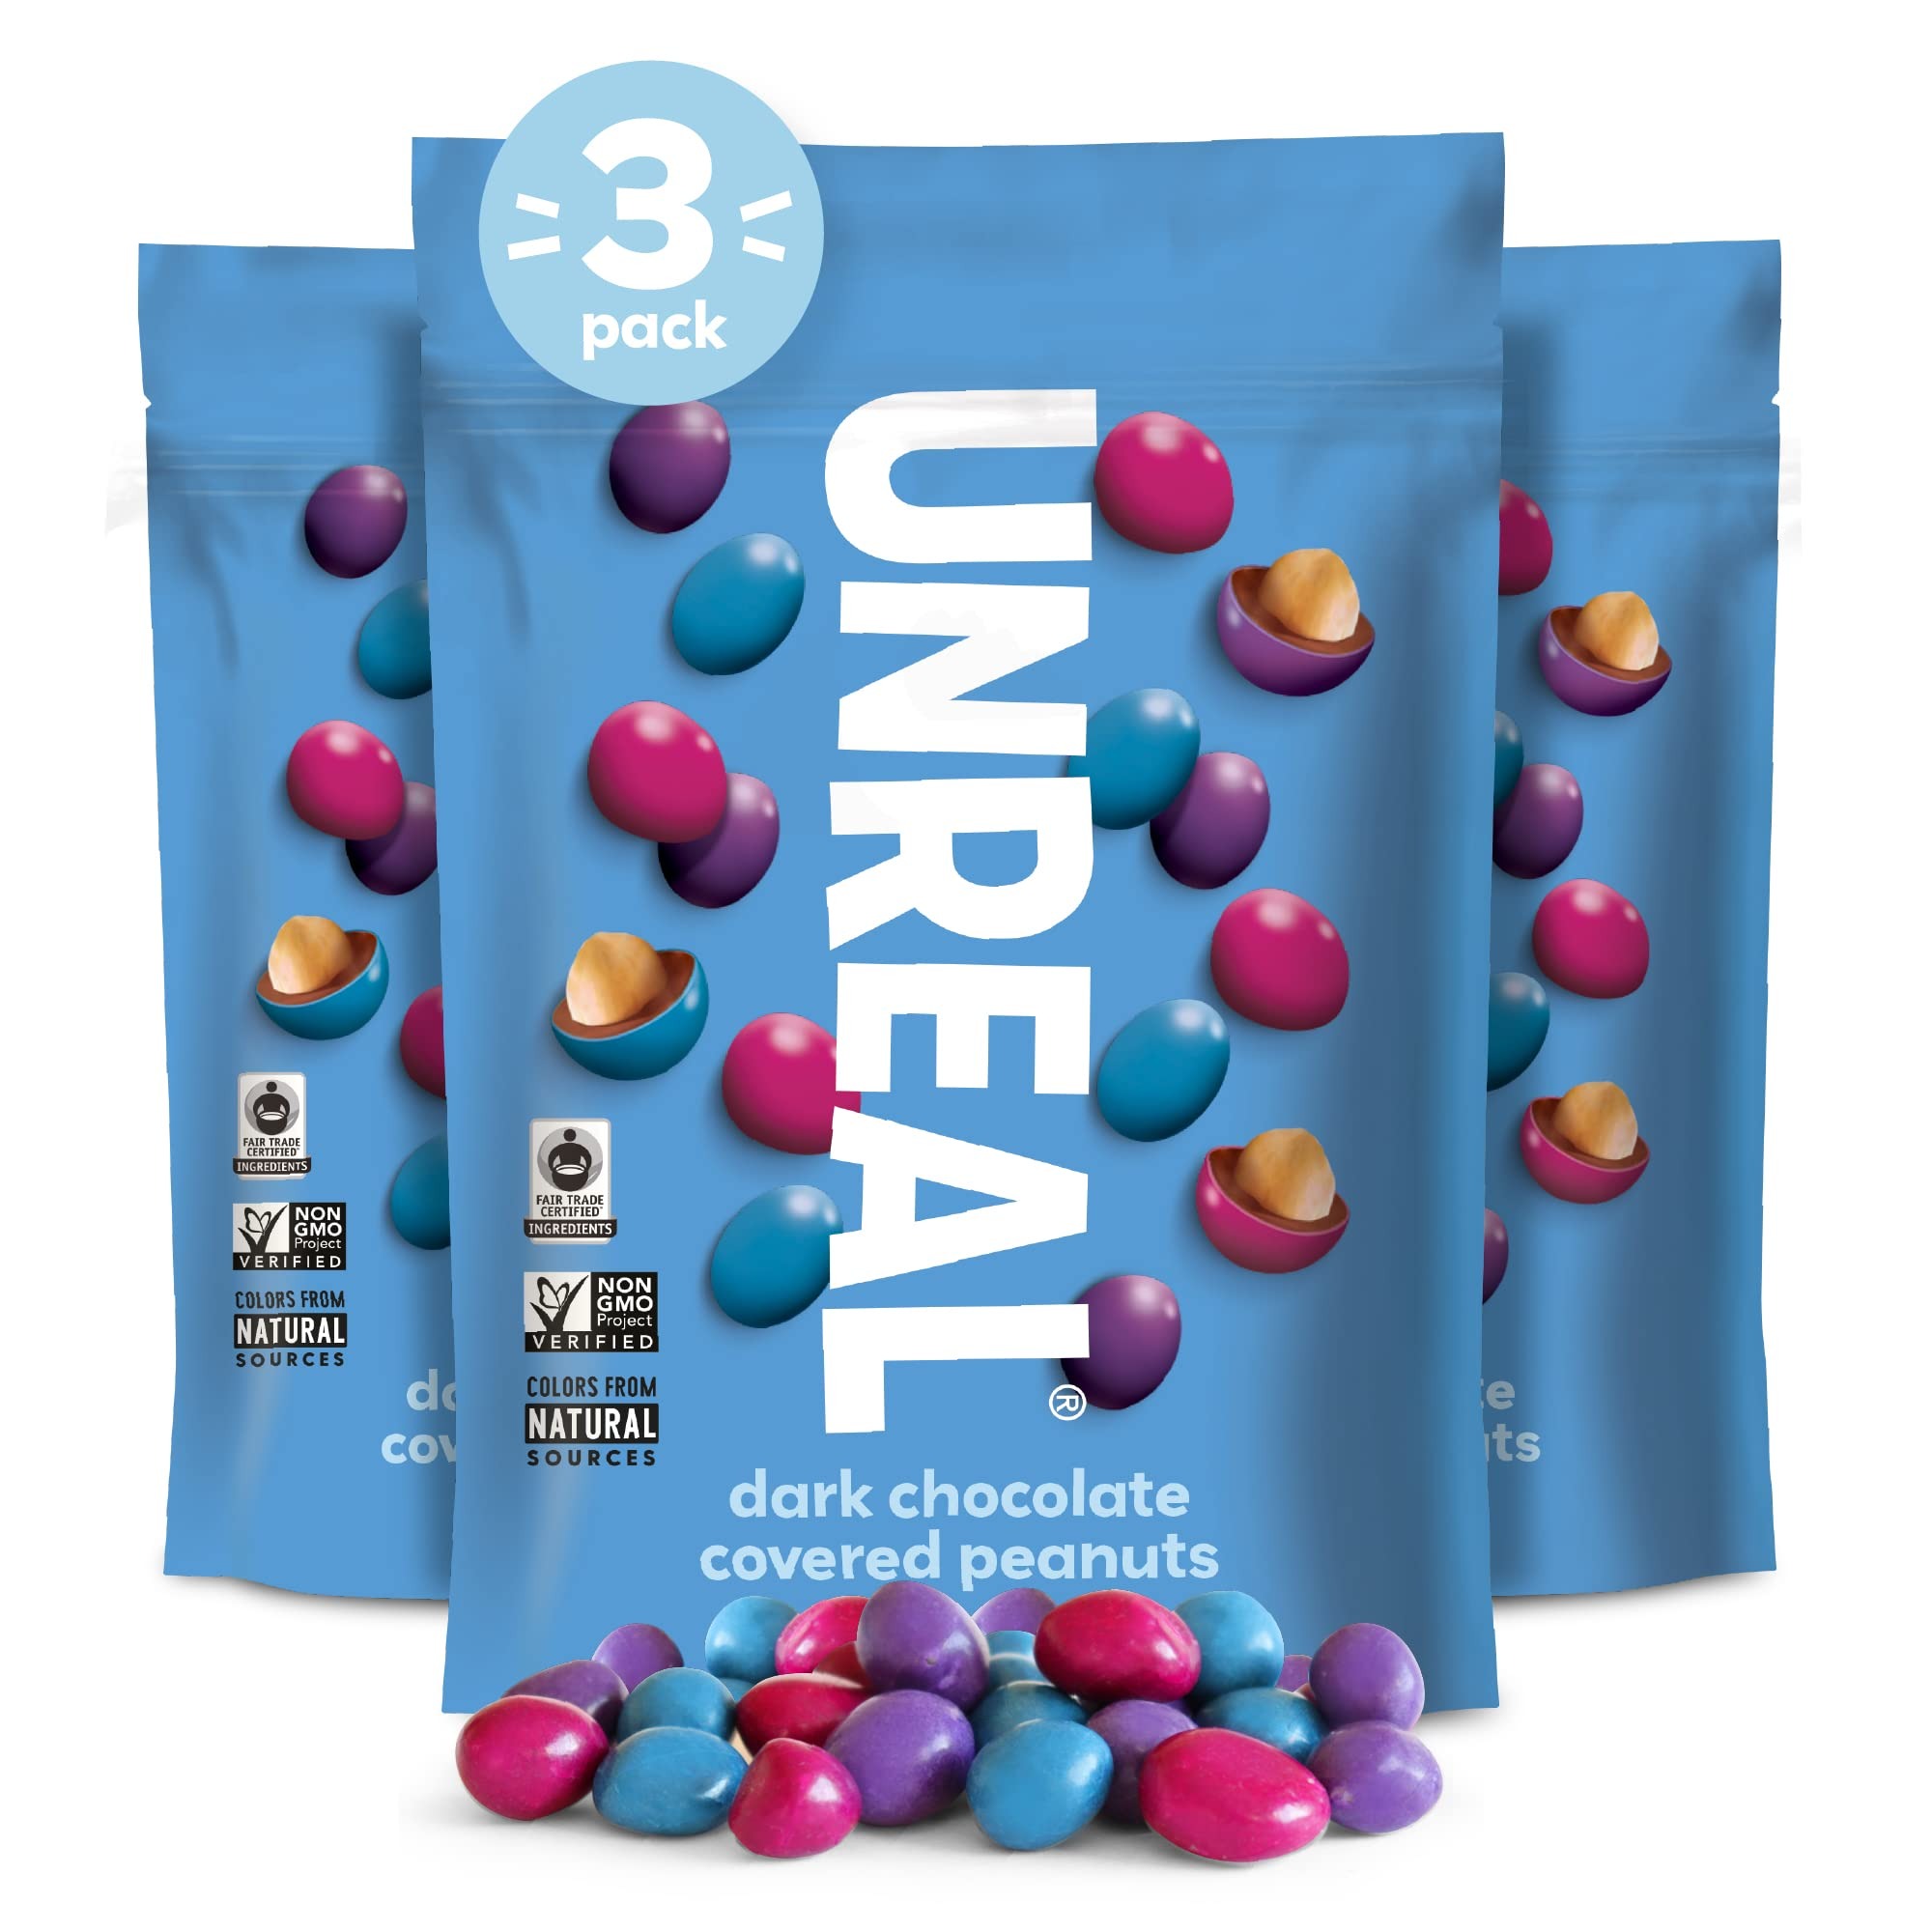
Item Name: Peanut Gems | 3 Small Bags
Bullet Point 1: MADE FOR SHARING: Each resealable bag has 5oz of chocolate covered peanut gems perfect for snacking, sharing, and baking
Bullet Point 2: COLORED BY NATURE: we only use colors from all-natural veggies such as spirulina and beets. We never use titanium dioxide as a processing agent, as many similar products do.Kosher
Bullet Point 3: UNREAL QUALITY: our dark chocolate covered peanut gems are made in small batches with gluten free ingredients and are certified vegan, Fair Trade, and non-GMO
Bullet Point 4: LESS SUGAR, MORE GOOD: Did we mention they have 15% less sugar than the leading brand?
Bullet Point 5: UNREAL is on a mission to build a world where you don't have to be afraid of your food, starting with your favorite indulgent snacks. Anytime you see the UNREAL name, you know that means our products are always made with Fair Trade and sustainable ingredients and made without sugar alcohols or soy.
Value: 15.0
Unit: Ounce

Price: 15.6